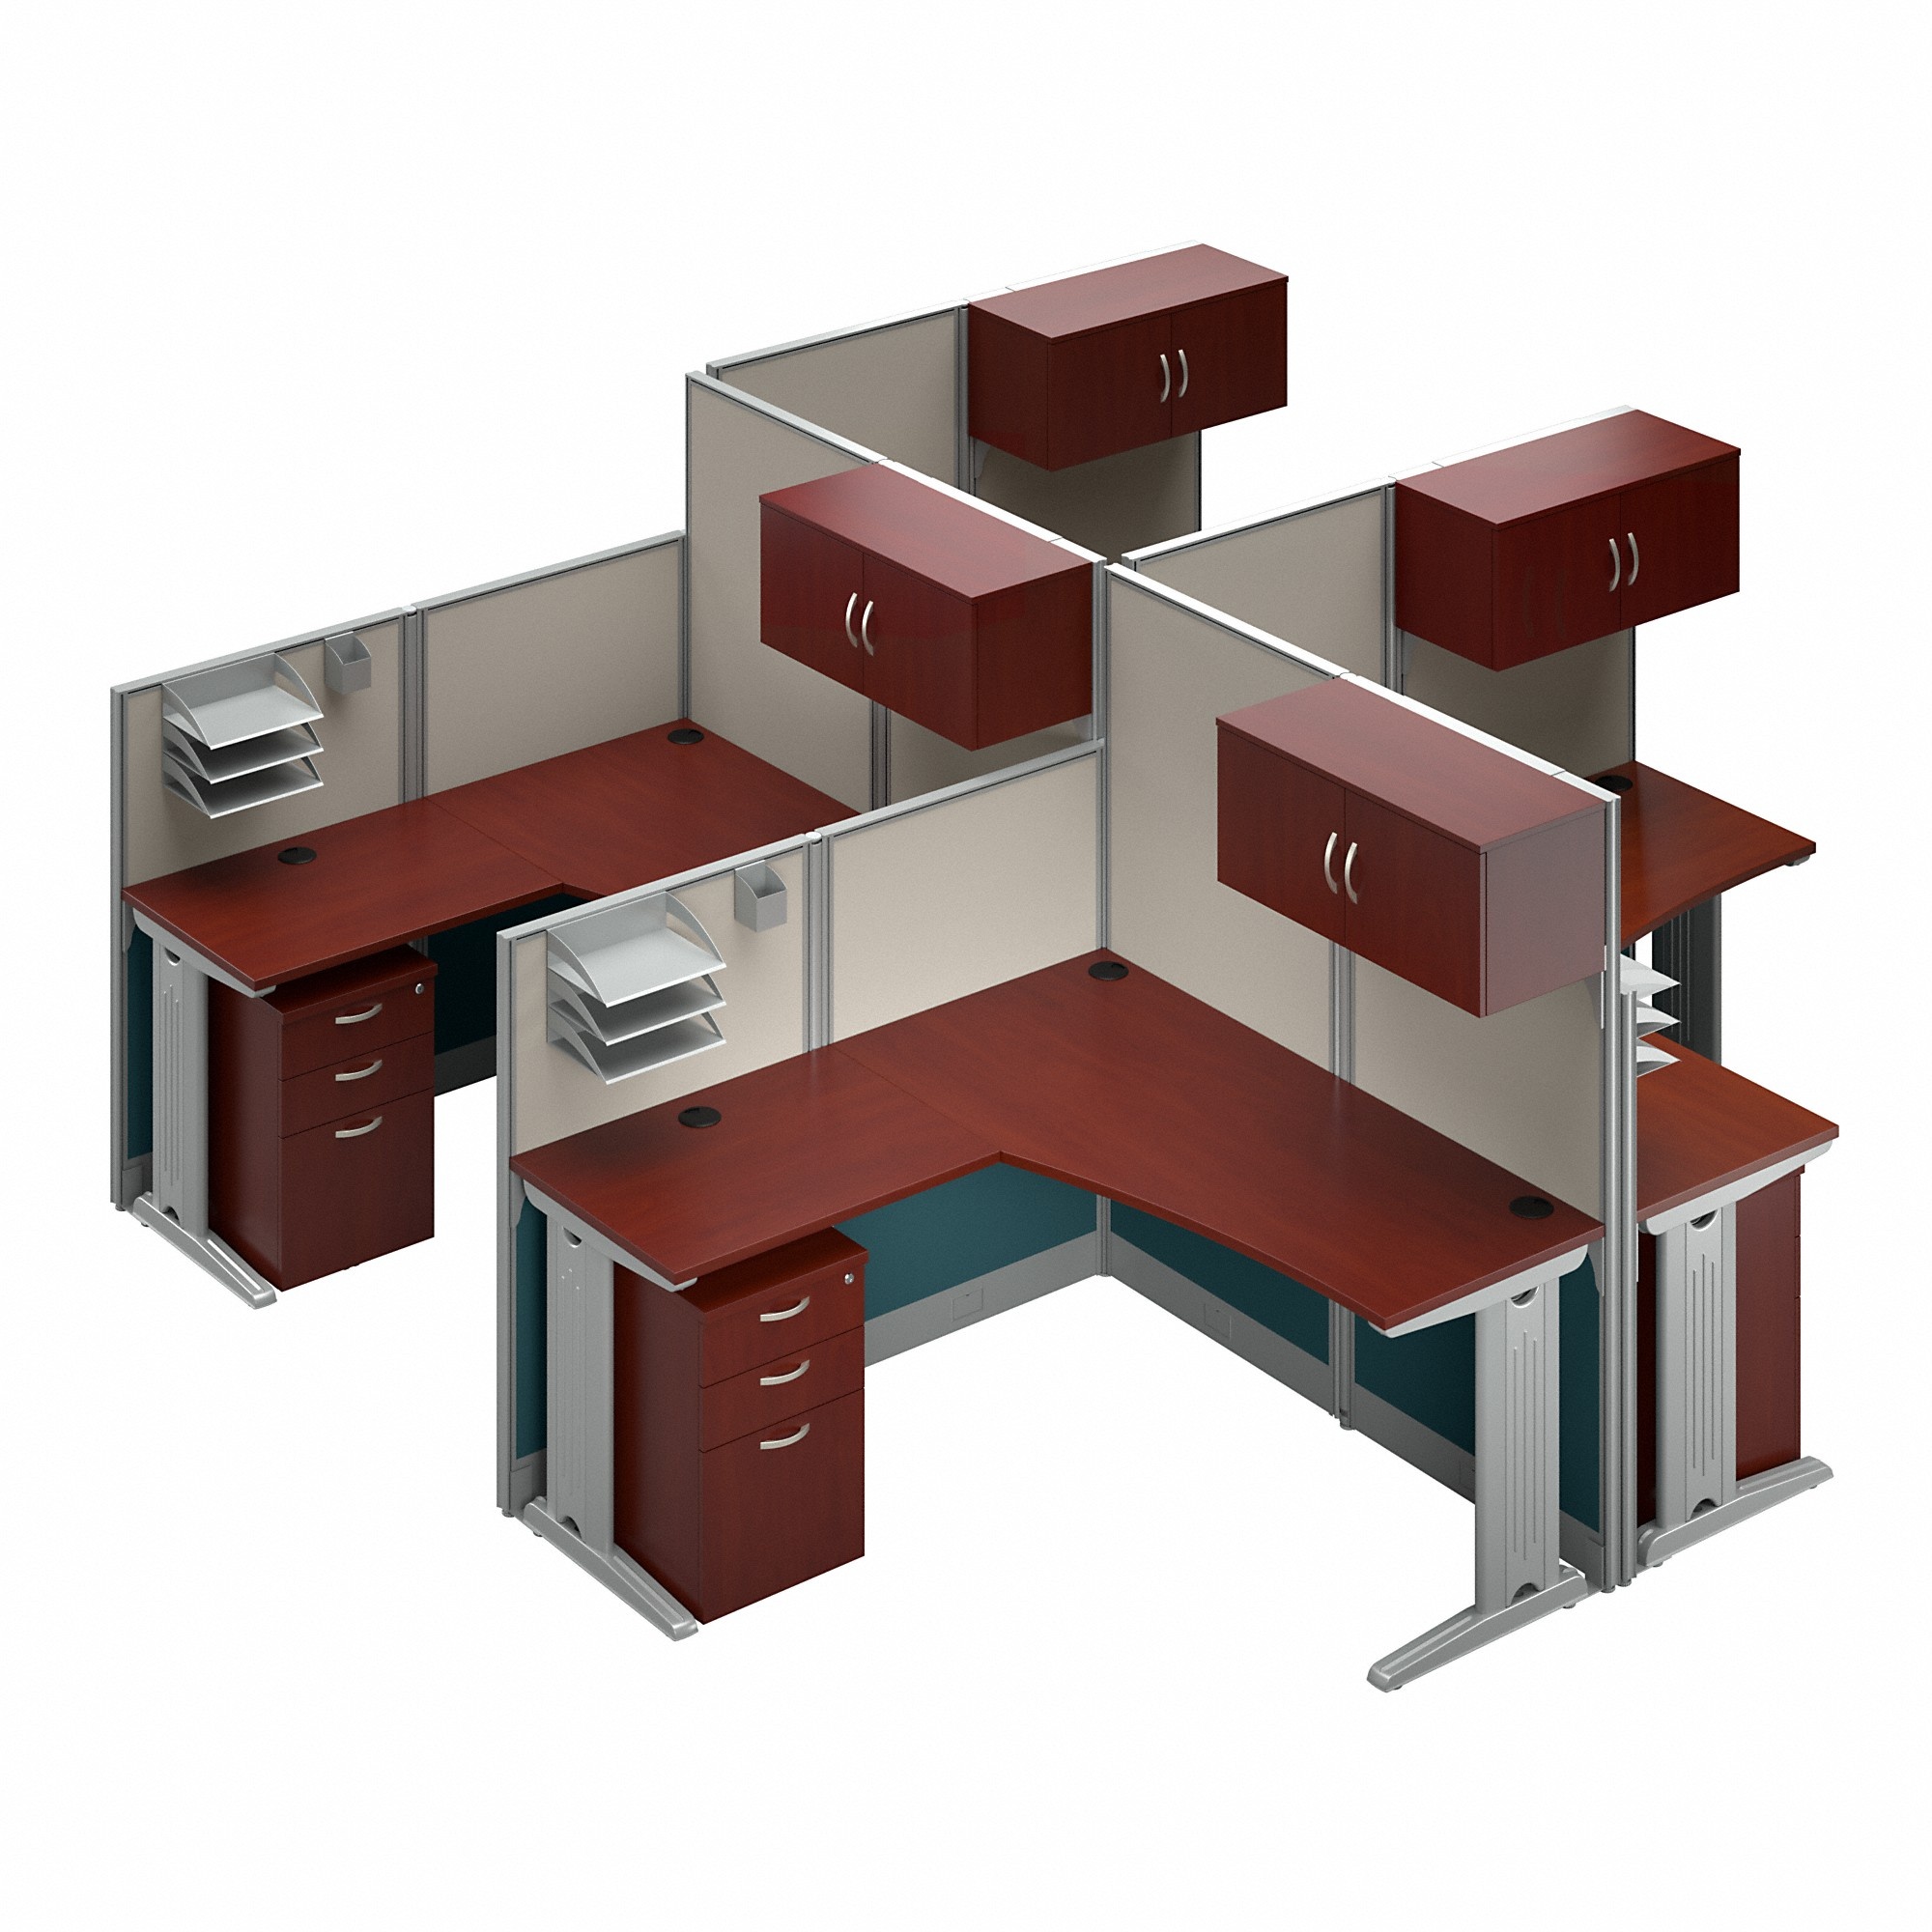
Bush Business Furniture Office in an Hour 4 Person L Shaped Cubicle Workstations
Bundle includes: (4) L Shaped Desks and Cubicle Workstations, (4) 3 Drawer Mobile File Cabinets, (4) Storage Cabinets with Adjustable Paper Trays and Pencil Cups. 65W x 65D L Shaped Desks feature durable thermally fused laminate surfaces. Turns open space into efficient collaborative work environments. Sturdy metal-framed panels covered by stylish two-tone fabric. Includes full-height 63H panels for privacy and short 48H panels for communication. Designed for a quick, easy installation with all hardware and cubicle panels included. Desktop grommets and removable panels on metal legs for cable management. Adjustable levelers compensate for uneven floors. Meets ANSI/BIFMA quality test standards for performance and safety. Commercial quality backed by 10 Year Manufacturer's Warranty.
Brand: Bush Business Furniture
Category: Furniture > Office Furniture > Workstations & Cubicles